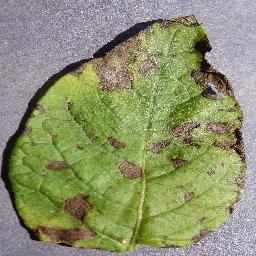
Etiqueta: Tizon_Temprano